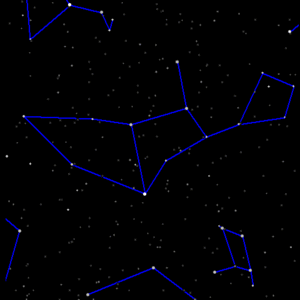
La Vierge est une constellation du zodiaque traversée par le Soleil du 16 septembre au 30 octobre. Dans l'ordre du zodiaque, elle se situe entre le Lion à l'ouest et la Balance à l'est. C’est une constellation immense et extrêmement ancienne. Vierge était l’une des 48 constellations identifiées par Ptolémée.